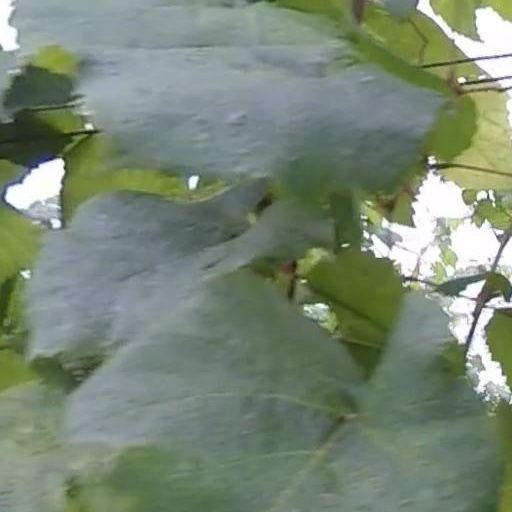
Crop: grape